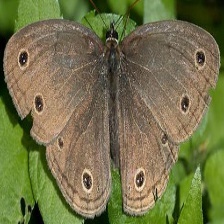
Species: WOOD SATYR
Butterfly family (ImageNet category): ringlet